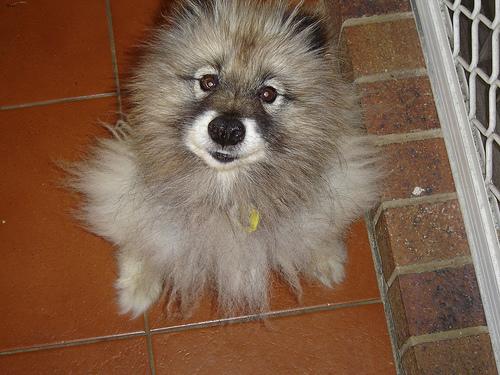
Breed: keeshond